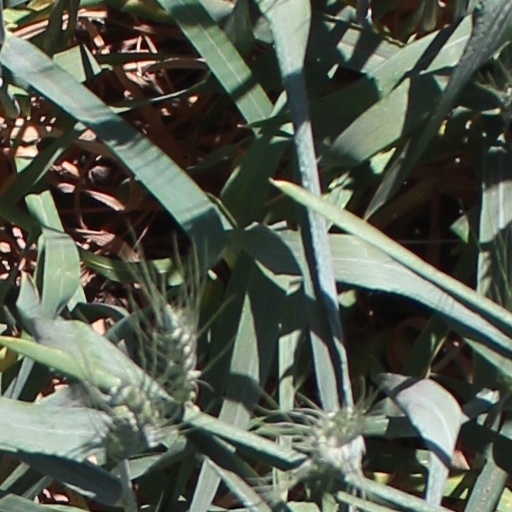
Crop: wheat